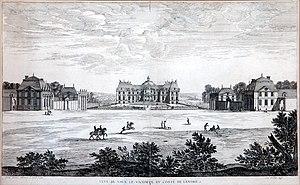
Gravure «
Le château de Vaux-le-Vicomte, situé sur le territoire de la commune française de Maincy, à 50 km au sud-est de Paris, près de Melun est un château du XVIIᵉ siècle, construit pour le surintendant des finances de Louis XIV, Nicolas Fouquet. Il appartient désormais à une branche cadette des marquis de Vogüé.
Israël Silvestre, né à Nancy le 13 août 1621 et mort à Paris le 11 octobre 1691, est un dessinateur, graveur lorrain, conseiller du roi en son Académie royale de peinture et de sculpture et collectionneur d’art.